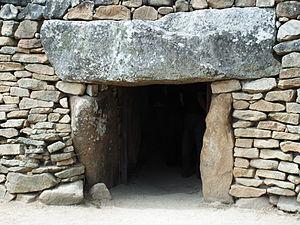
La Table des Marchand est un vaste dolmen situé sur le site mégalithique de Locmariaquer, dans le département français du Morbihan. Le nom vient du patronyme d’une famille liée à cet endroit.